Beta-ketoacyl-ACP synthase

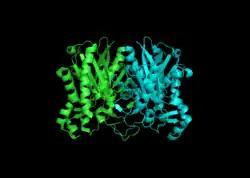
Crystal structure of Beta-ketoacyl-ACP synthase III from "E.coli"

Beta-ketoacyl synthase contains two protein domains. The active site is located between the N- and C-terminal domains. The N-terminal domain contains most of the structures involved in dimer formation and also the active site cysteine. Residues from both domains contribute to substrate binding and catalysis